Zhao Wei

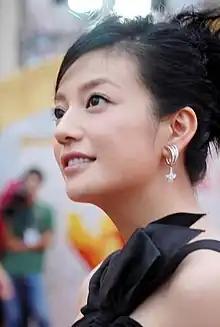
Zhao Wei at 2007 Huabiao Award red carpet

After a four-year break from television series, Zhao starred as Yao Mulan in a remake of Lin Yutang's "Moment in Peking" (2005). The television series became Zhao's fourth TV drama (after "My Fair Princess", "My Fair Princess 2" and "Romance in the Rain") to become the highest rated drama of the year. Zhao was nominated at the 26th Flying Apsaras Awards for Outstanding Actress.